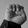
ASL letter: E